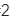
Number: 2